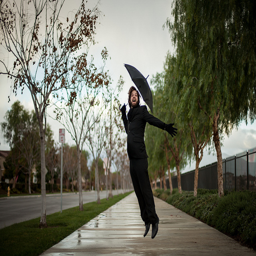
A person holding an umbrella and jumping in the air.
A man jumping up into the air while holding an umbrella
Adult male jumping up in the air while holding an umbrella.
A man jumping in the air in the rain with an umbrella.
A man in all black holding an umbrella jumping.